Honoré-Louis d'Albert de Luynes

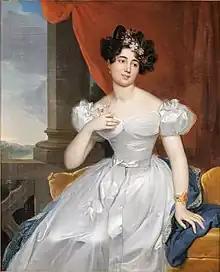
Portrait of his wife, Valentine de Contades, by René Théodore Berthon

On 12 September 1843, Luynes married Valentine-Julie de Contades (1824–1900), a daughter of French cavalry officer Jules Gaspard Amour de Contades, Viscount de Contades (son of François-Jules de Contades) and Gabrielle Adèle Alexandrine Amys du Ponceau. Together, they were the parents of: